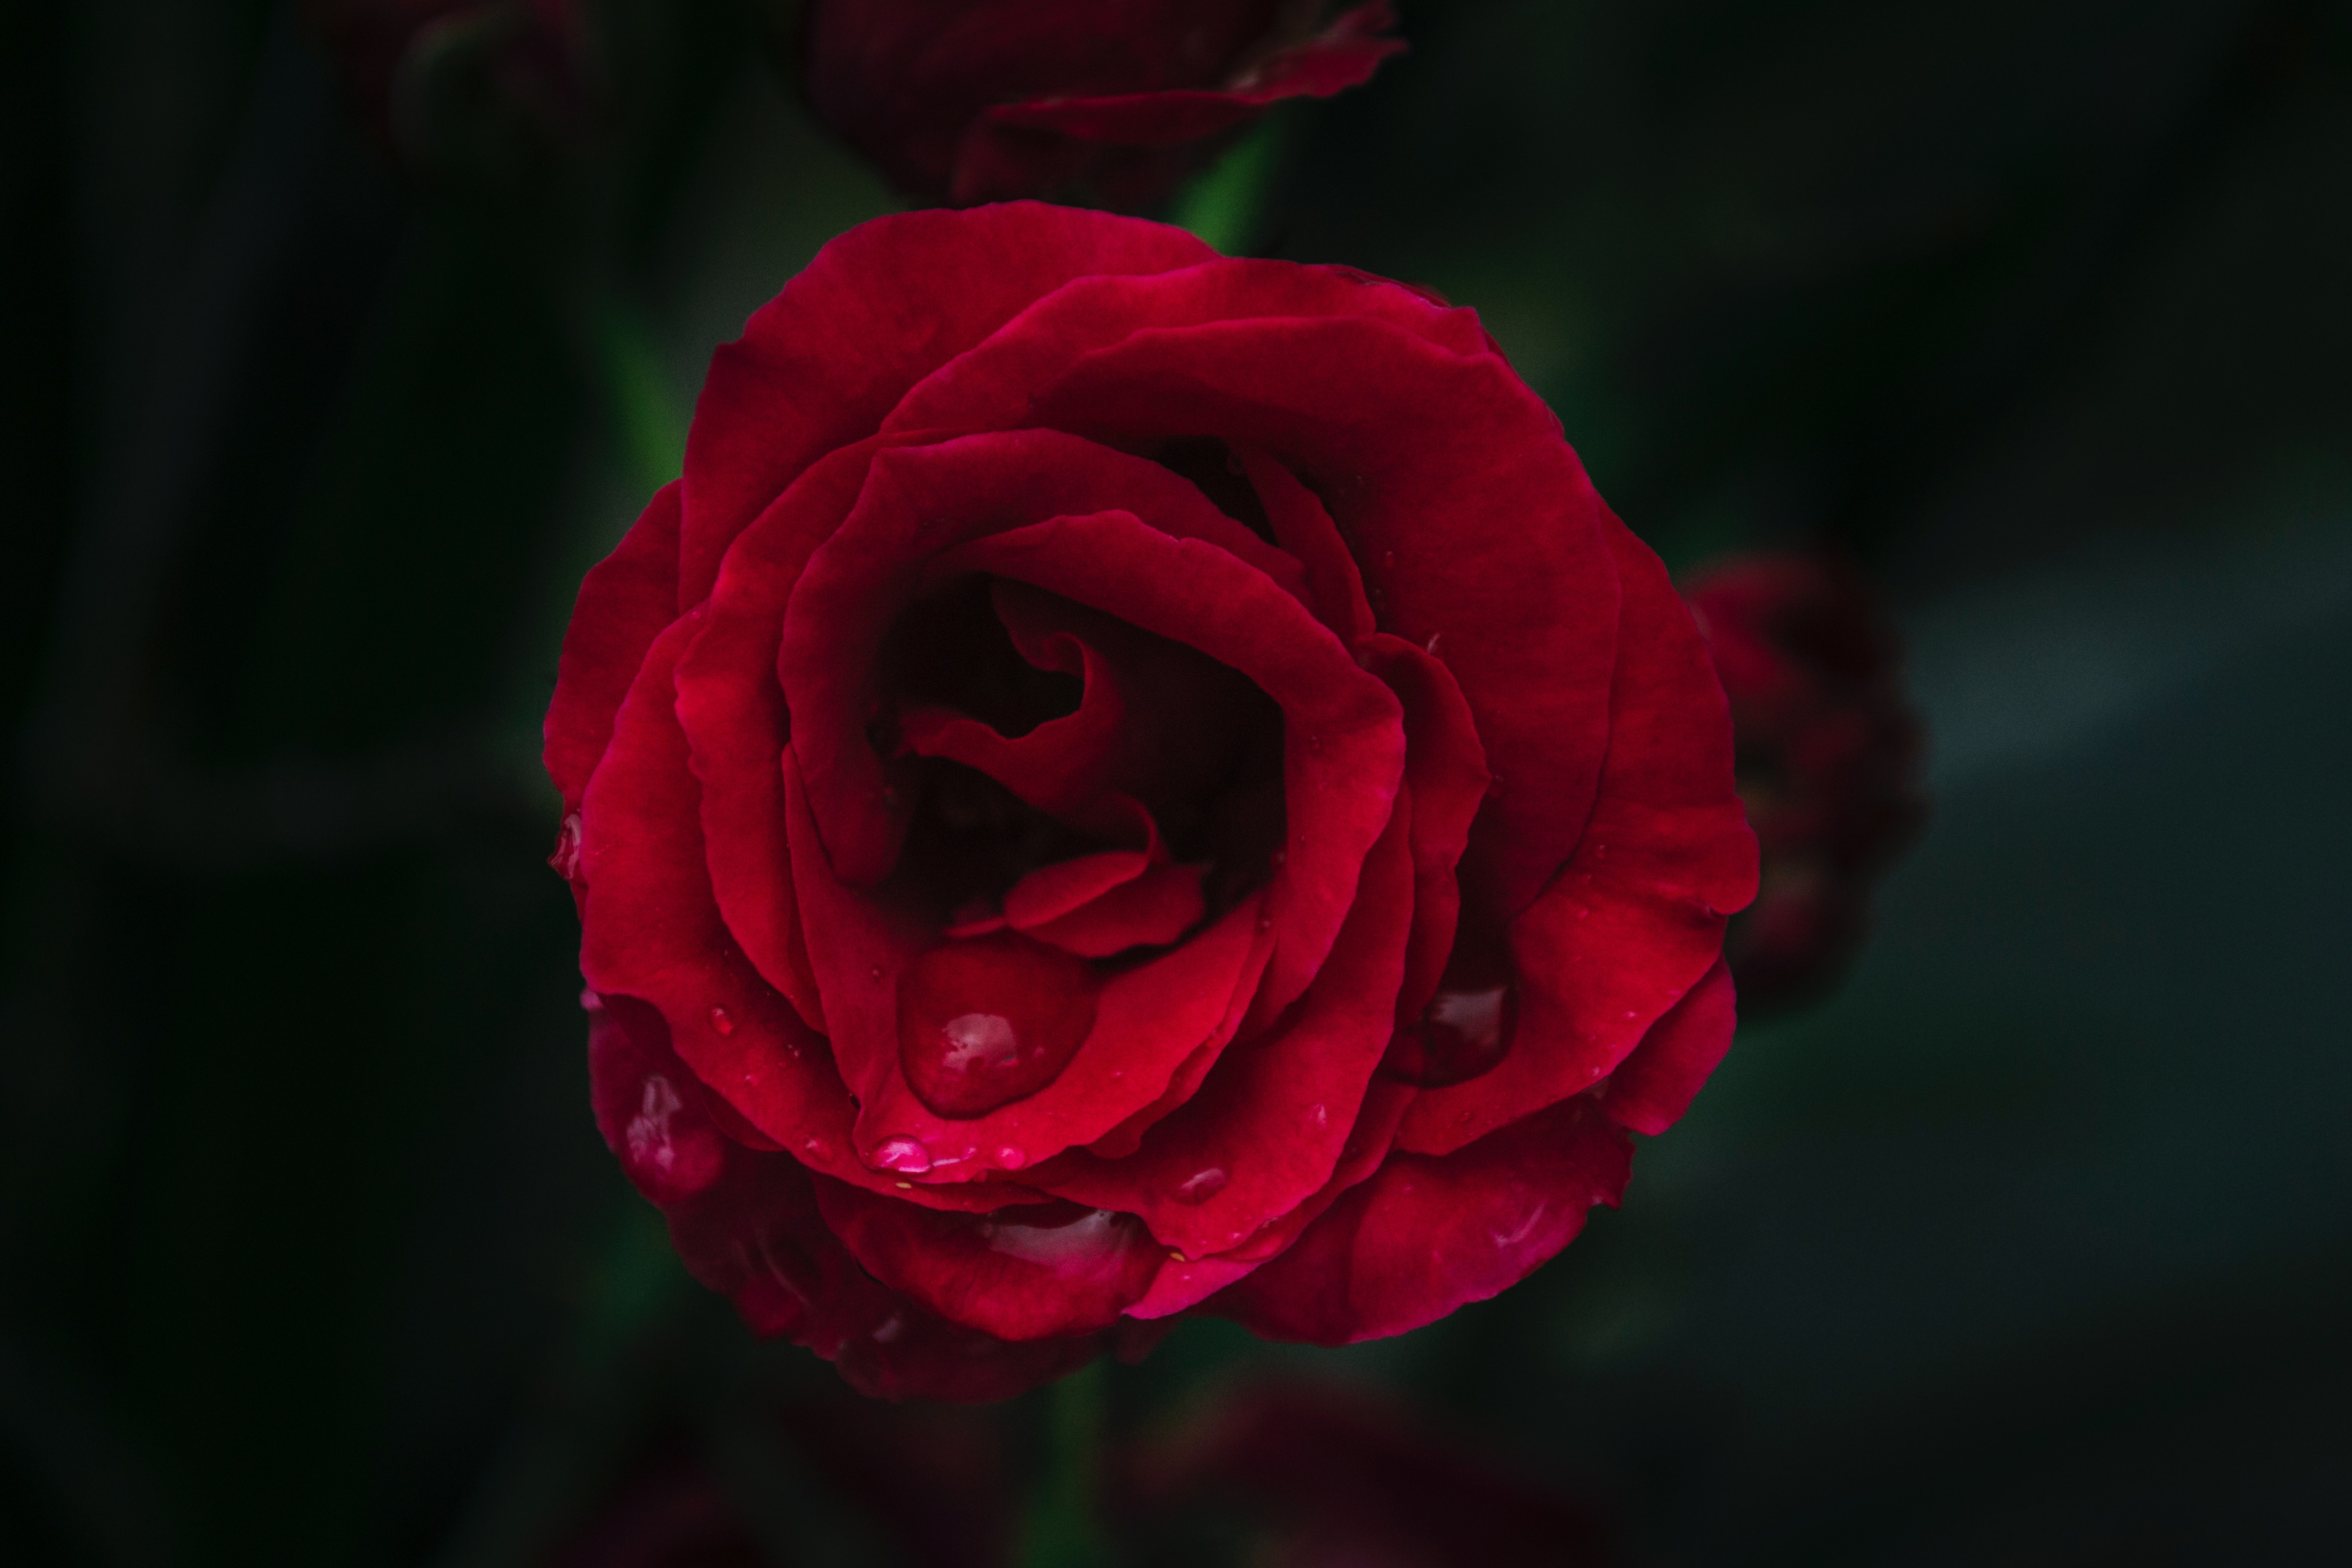
flower, red, flowering plant, garden roses, petal, rose, floribunda, rose family, pink, plant, close up, Hybrid tea rose, botany, rose order, china rose, leaf, still life photography, photography, japanese camellia, rosa centifolia, camellia, macro photography, annual plant, theaceae, plant stem, Colorfulness, carmine, still life, wildflower, perennial plant